Pathanamthitta

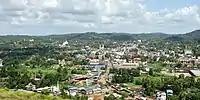
Pathanamthitta Town

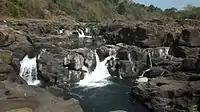
Perunthenaruvi Falls, Pathanamthitta

Pathanamthitta, is a Municipal Town in southern Kerala, India, spread over an area of . It is the administrative capital of Pathanamthitta district. The town has a population of 37,538 (as of 2011 census). The Hindu pilgrim centre Sabarimala is situated in the Pathanamthitta district; as the main transport hub to Sabarimala, the town is known as the 'Pilgrim Capital of Kerala'. Pathanamthitta District, the thirteenth revenue district of the State of Kerala, was formed with effect from 1 November 1982, with headquarters at Pathanamthitta. Forest covers more than half of the total area of the District. Pathanamthitta District ranks the 7th in area in the State. The district has its borders with Allepey, Kottayam, Kollam and Idukki districts of Kerala and Tamil Nadu. Nearest town is Thiruvalla (largest town in Pathanamthitta District), located at a distance of 30 km. Thiruvalla railway station is 30 km via Thiruvalla-Kumbazha highway.